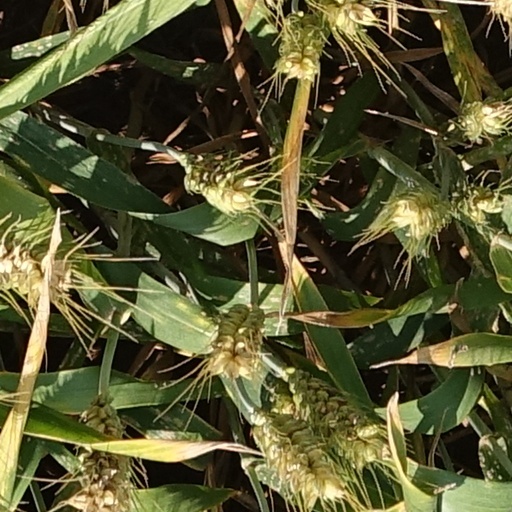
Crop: wheat